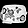
Label: Bag